Underwater Demolition Team

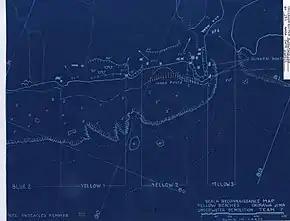
Beach reconnaissance map of Okinawa by Team 7

The largest UDT operation of WWII was the invasion of Okinawa, involving teams 7, 11, 12, 13, 14, 16, 17, and 18 (nearly 1,000 men). All prior missions had been in warm tropic waters but, the waters around Okinawa were cool enough that long immersion could cause hypothermia and severe cramps. Since thermal protection for swimmers was not available, UDTs were at risk to these hazards working around Okinawa.